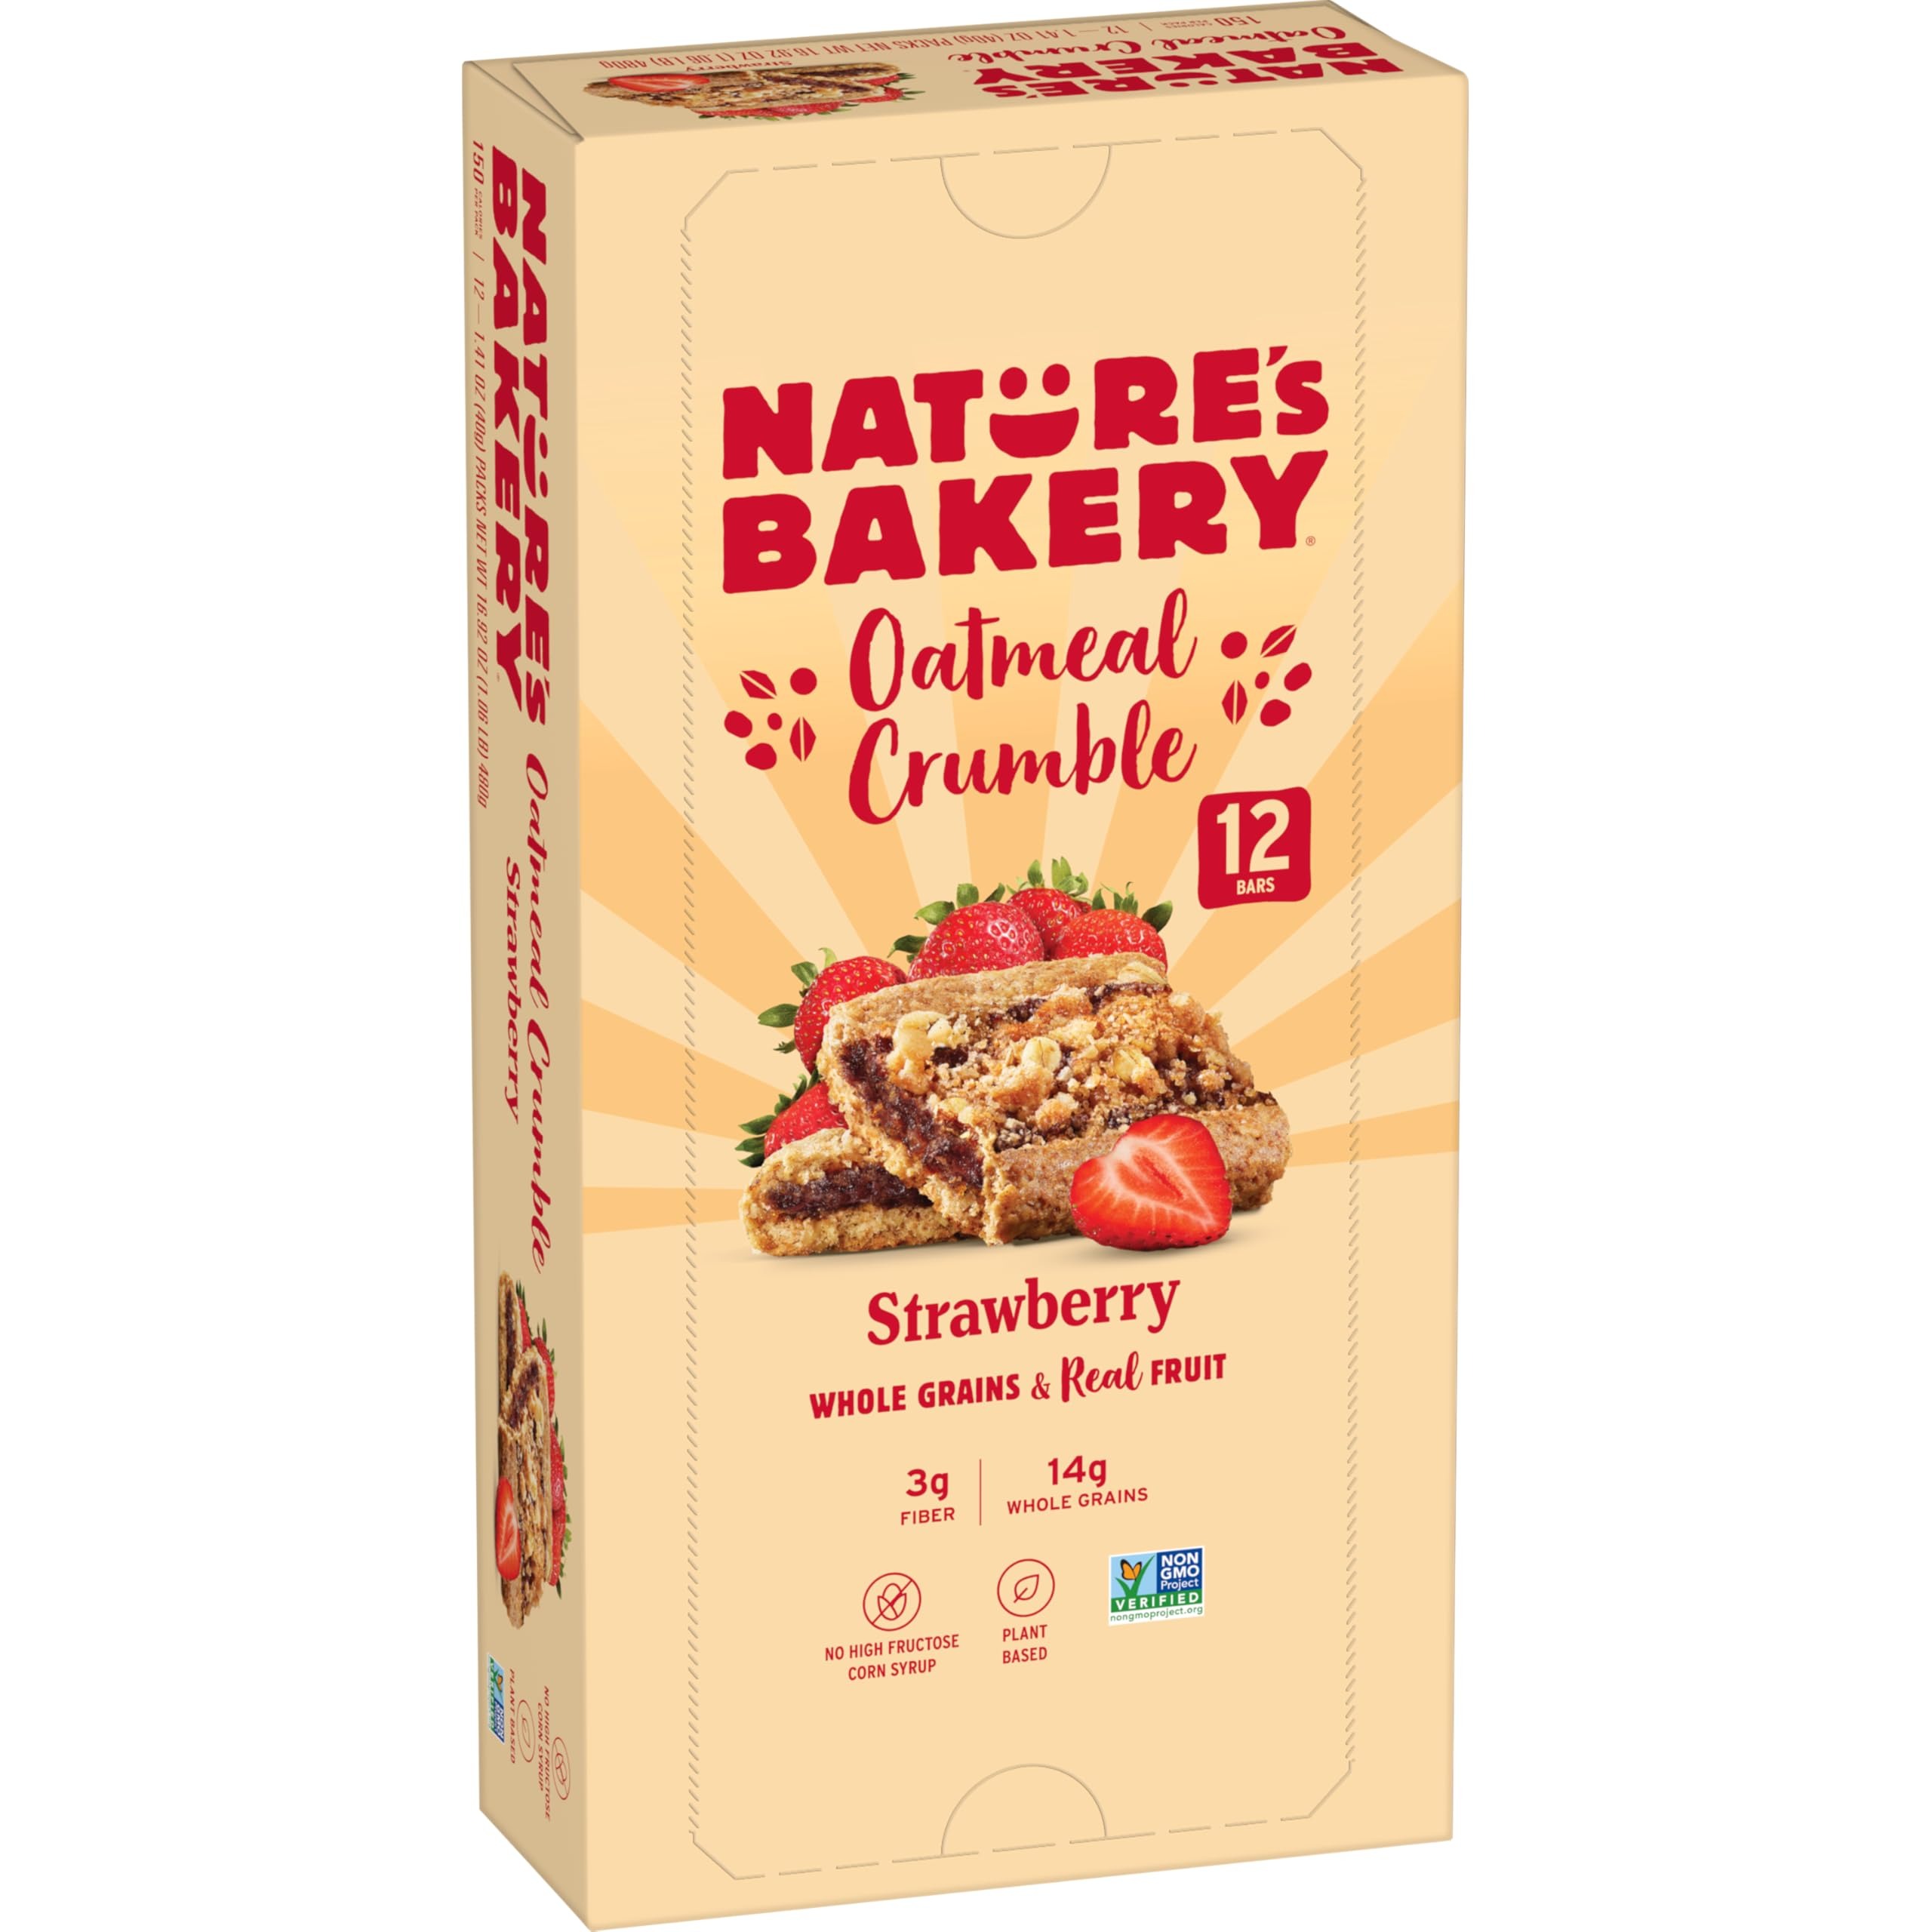
Item Name: Nature’s Bakery Oatmeal Crumble Bars, Strawberry, Real Fruit, Vegan, Non-GMO, Breakfast bar, 1 Box With 12 Twin Packs (12 Twin Packs)
Bullet Point 1: Convenience Nature’s bakery oatmeal crumble bars are a perfect snack for kids or adults. Grab one as a quick healthy breakfast bar, use as a wholesome treat for kids’ lunches, or enjoy as a convenient afterschool snack. Great for active and busy families
Bullet Point 2: Nutrition Made with you and your family in mind, these oatmeal crumble bars are baked with no cholesterol, GMOs, high fructose corn syrup, or artificial flavors, Certified Vegan, Plant based, Kosher, nut-free facility, low sodium, Dairy Free
Bullet Point 3: Thoughtful ingredients meet your latest feel-good morning super-start. Introducing new oatmeal crumble bars made with real fruit, oats, fiber & whole grains
Bullet Point 4: Size contains 1 box of 6 bars (6 bars; 1 x 1.4 oz. Snack bar) of Nature's Bakery Strawberry flavored oatmeal crumble bars
Bullet Point 5: Real, Strawberry filled meet the perfect, soft-baked super-start: Nature’s bakery oatmeal crumble bars. Get up & Go with real fruit filling & oat-topped whole grains
Value: 16.92
Unit: Ounce

Price: 23.765